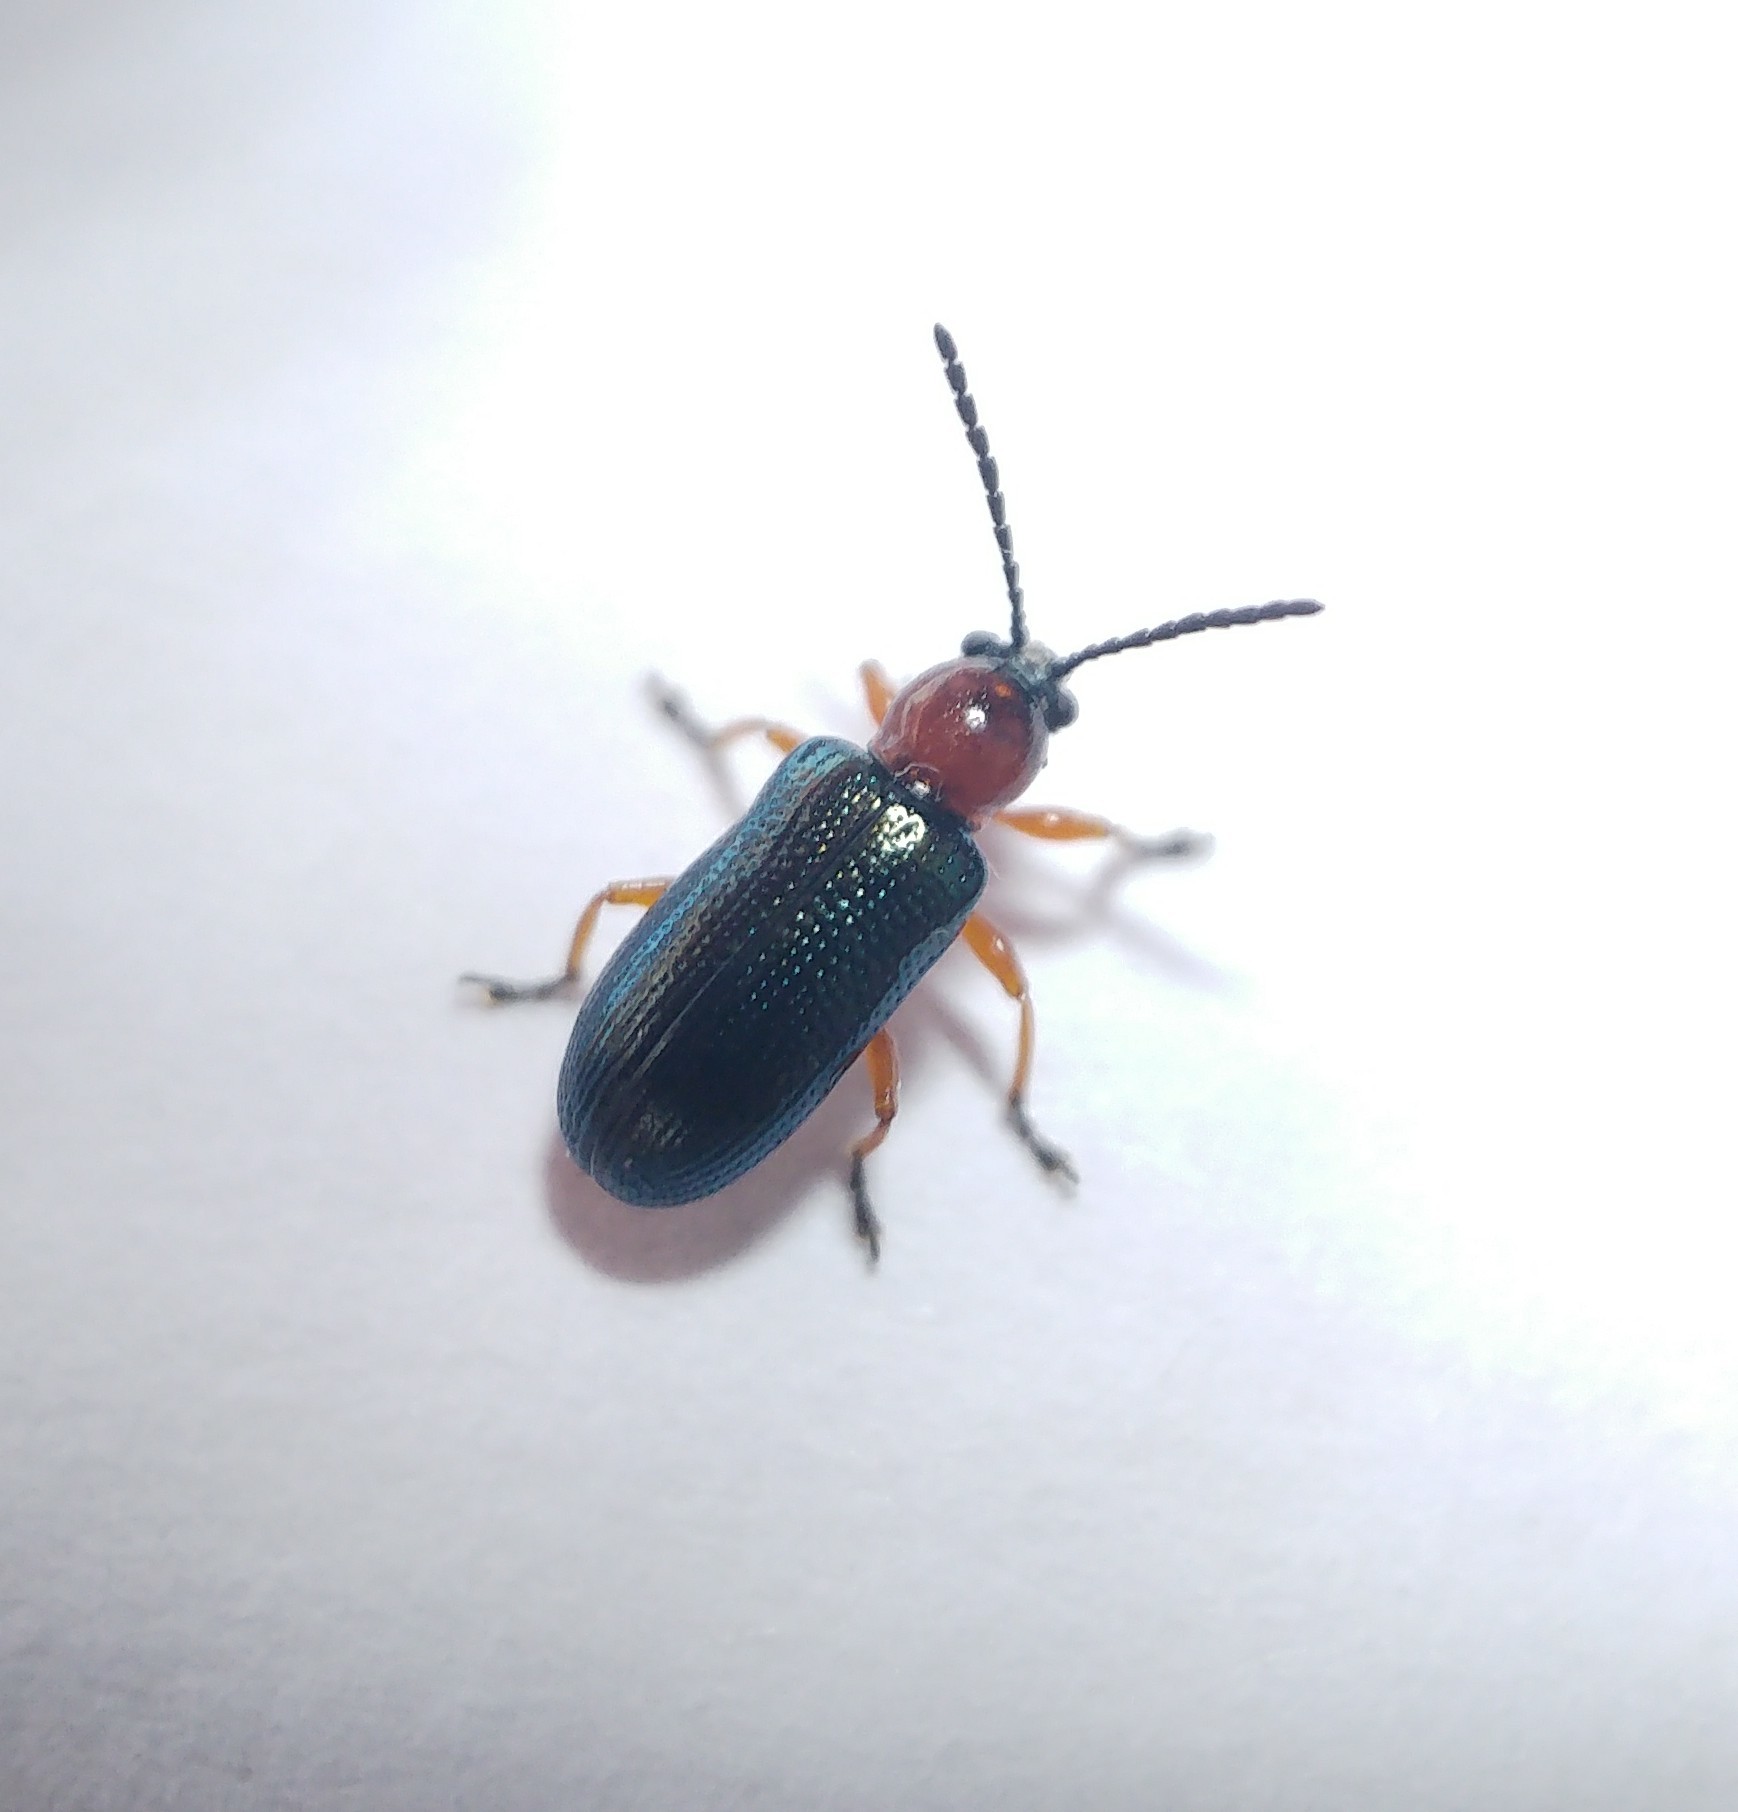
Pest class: cereal_leaf_beetle